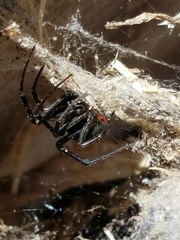
Species: Lactrodectus_hesperus